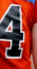
Number: 4